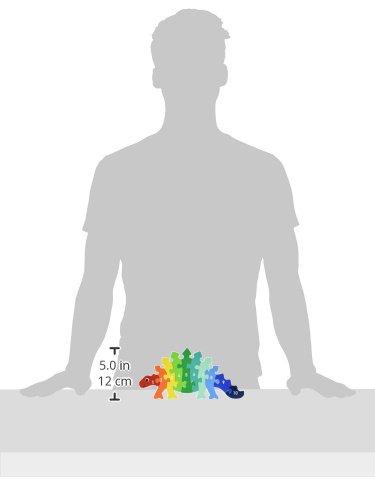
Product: Lanka Kade NJ65 Dinosaur 1-10 Jigsaw Puzzle
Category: Toys & Games | Puzzles | Jigsaw Puzzles
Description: Great Condition.
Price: $19.64
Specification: ProductDimensions:10x5x1inches|ItemWeight:8ounces|ShippingWeight:8.8ounces(Viewshippingratesandpolicies)|ASIN:B005HMK81M|Itemmodelnumber:NJ65|Manufacturerrecommendedage:36months-5years